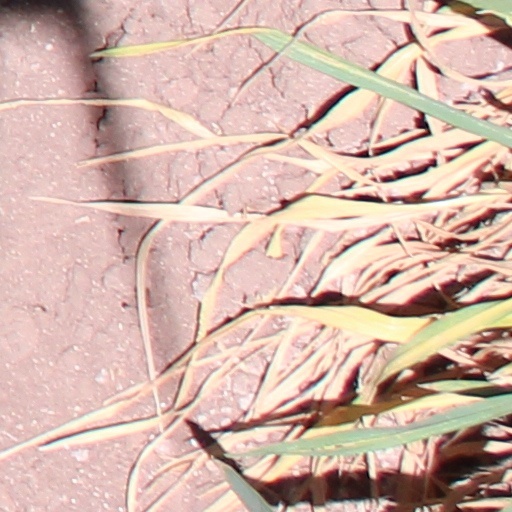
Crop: wheat